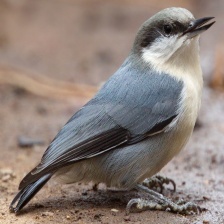
Species: CRESTED NUTHATCH
Scientific name: SITTA CAROLINENSIS